Moonsund operation

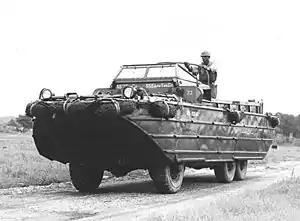
DUKW amphibious vehicle as used by Soviet forces in this operation

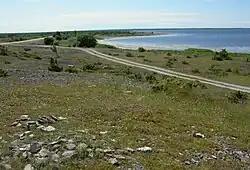
Beach used for Soviet amphibious attack, northwest Sõrve Peninsula

The Red Army units assigned to the attack were the 8th Estonian Rifle Corps and 109th Rifle Corps. The troops were transported to the first beachhead at Kuivastu on Muhu Island using lend-lease landing craft, including amphibious DUKWs on 29 September 1944. Many of these troops were Estonians, most conscripted into the ranks of the advancing Red Army as was usual as the Soviets recaptured territories. While boosting the units' strength on paper, these untrained conscripts often had limited combat abilities. The Finnish detachment Arho took part in the operations, especially on 4 and 5 October, providing logistic support to the Soviet infantry units. The Allied controlling committee for Moscow's intermediate peace treaty between the Soviet Union and Finland had asked for 100 galeases and 100 motorboats with their Finnish crews, but Finland negotiated the number of vessels to half of what was asked, 50 galeases and 50 motorboats. There were a captain, a chief motor operator and two other crew members on every galeas and two crew members on every motorboat.